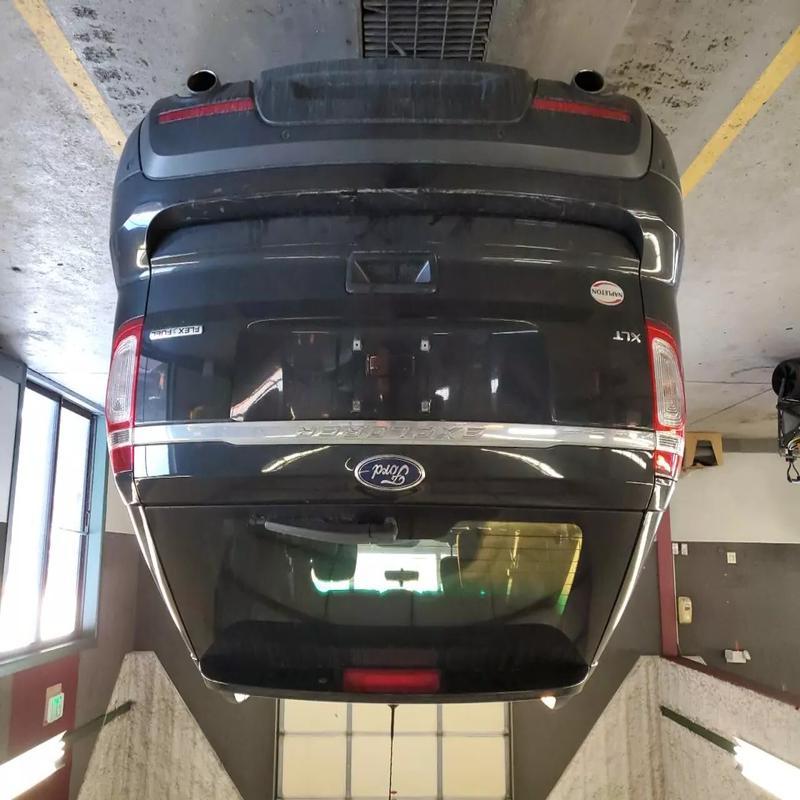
Aucun dommage détecté.
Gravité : aucun